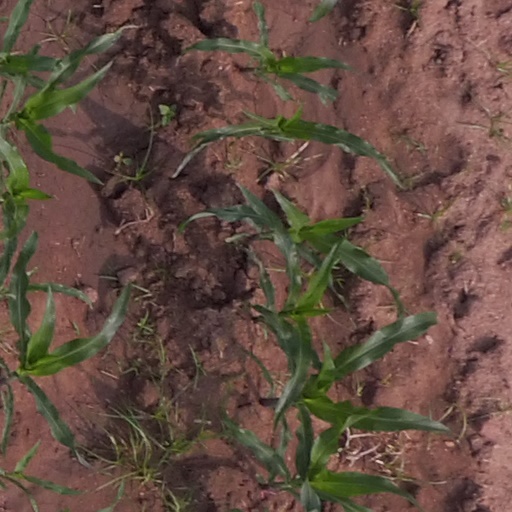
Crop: maize; corn